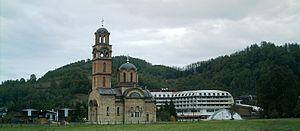
Banja Vrućica est un village de Bosnie-Herzégovine. Il est situé dans la municipalité de Teslić et dans la République serbe de Bosnie. Selon les premiers résultats du recensement bosnien de 2013, il compte 2 413 habitants.
L'éparchie de Zvornik-Tuzla est une éparchie, c'est-à-dire une circonscription de l'Église orthodoxe serbe. Elle est située en Bosnie-Herzégovine et son siège se trouve à Bijeljina. En 2006, elle est administrée par l'évêque Hrizostom.